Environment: real
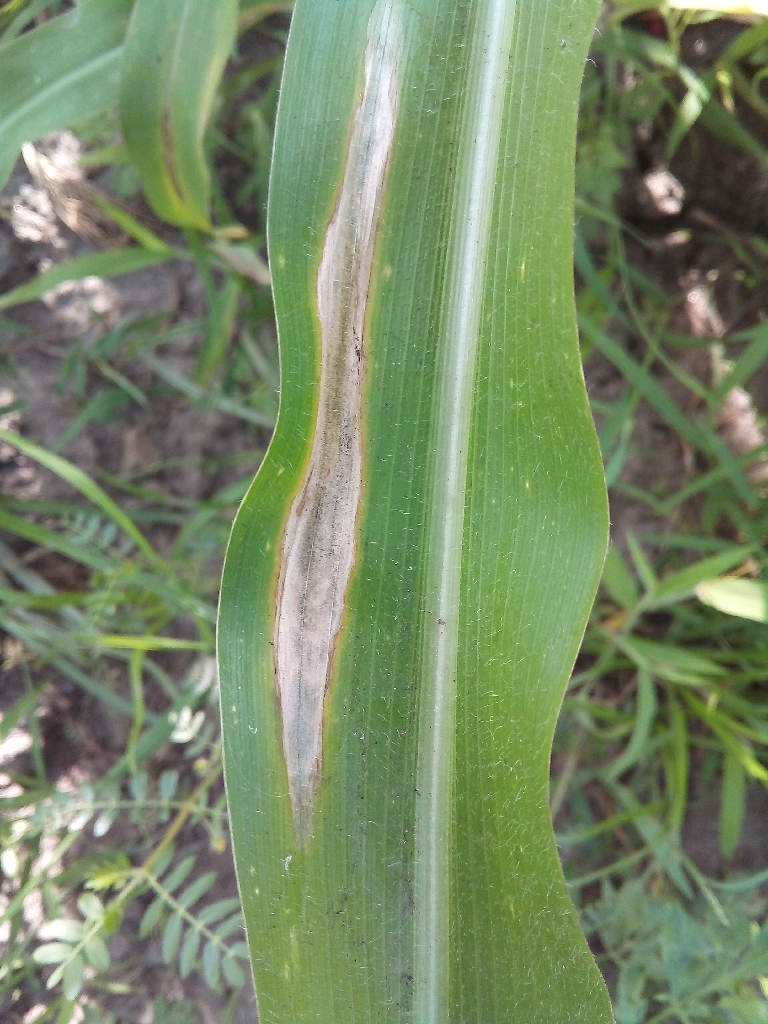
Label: northern_corn_leaf_blight